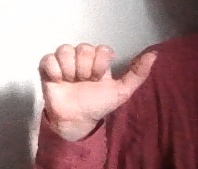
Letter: dhad